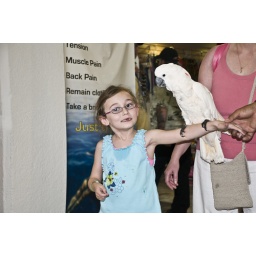
Kaitlyn with a bird in Acapulco. This was in a vendor area right outside of the ship